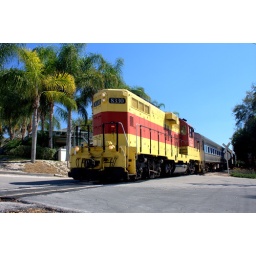
The seabord train in Mount Dora, crossing the street like an old man with a stroller.